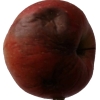
Label: Apple 17